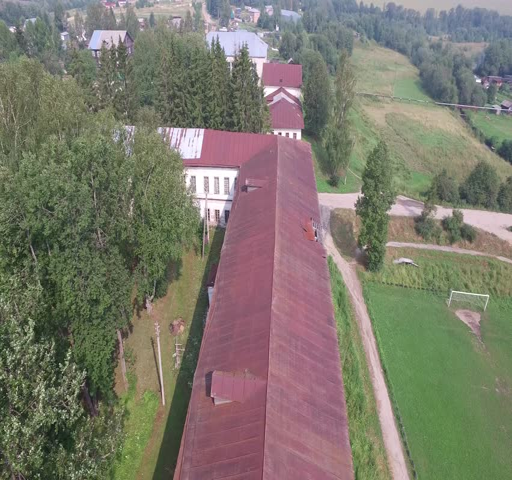
aerial view of the red roof made of steel